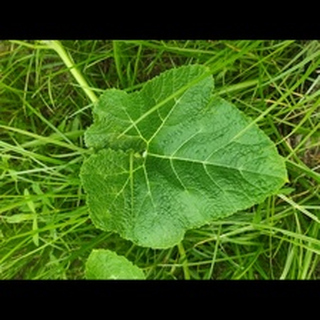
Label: healthy_pumpkin